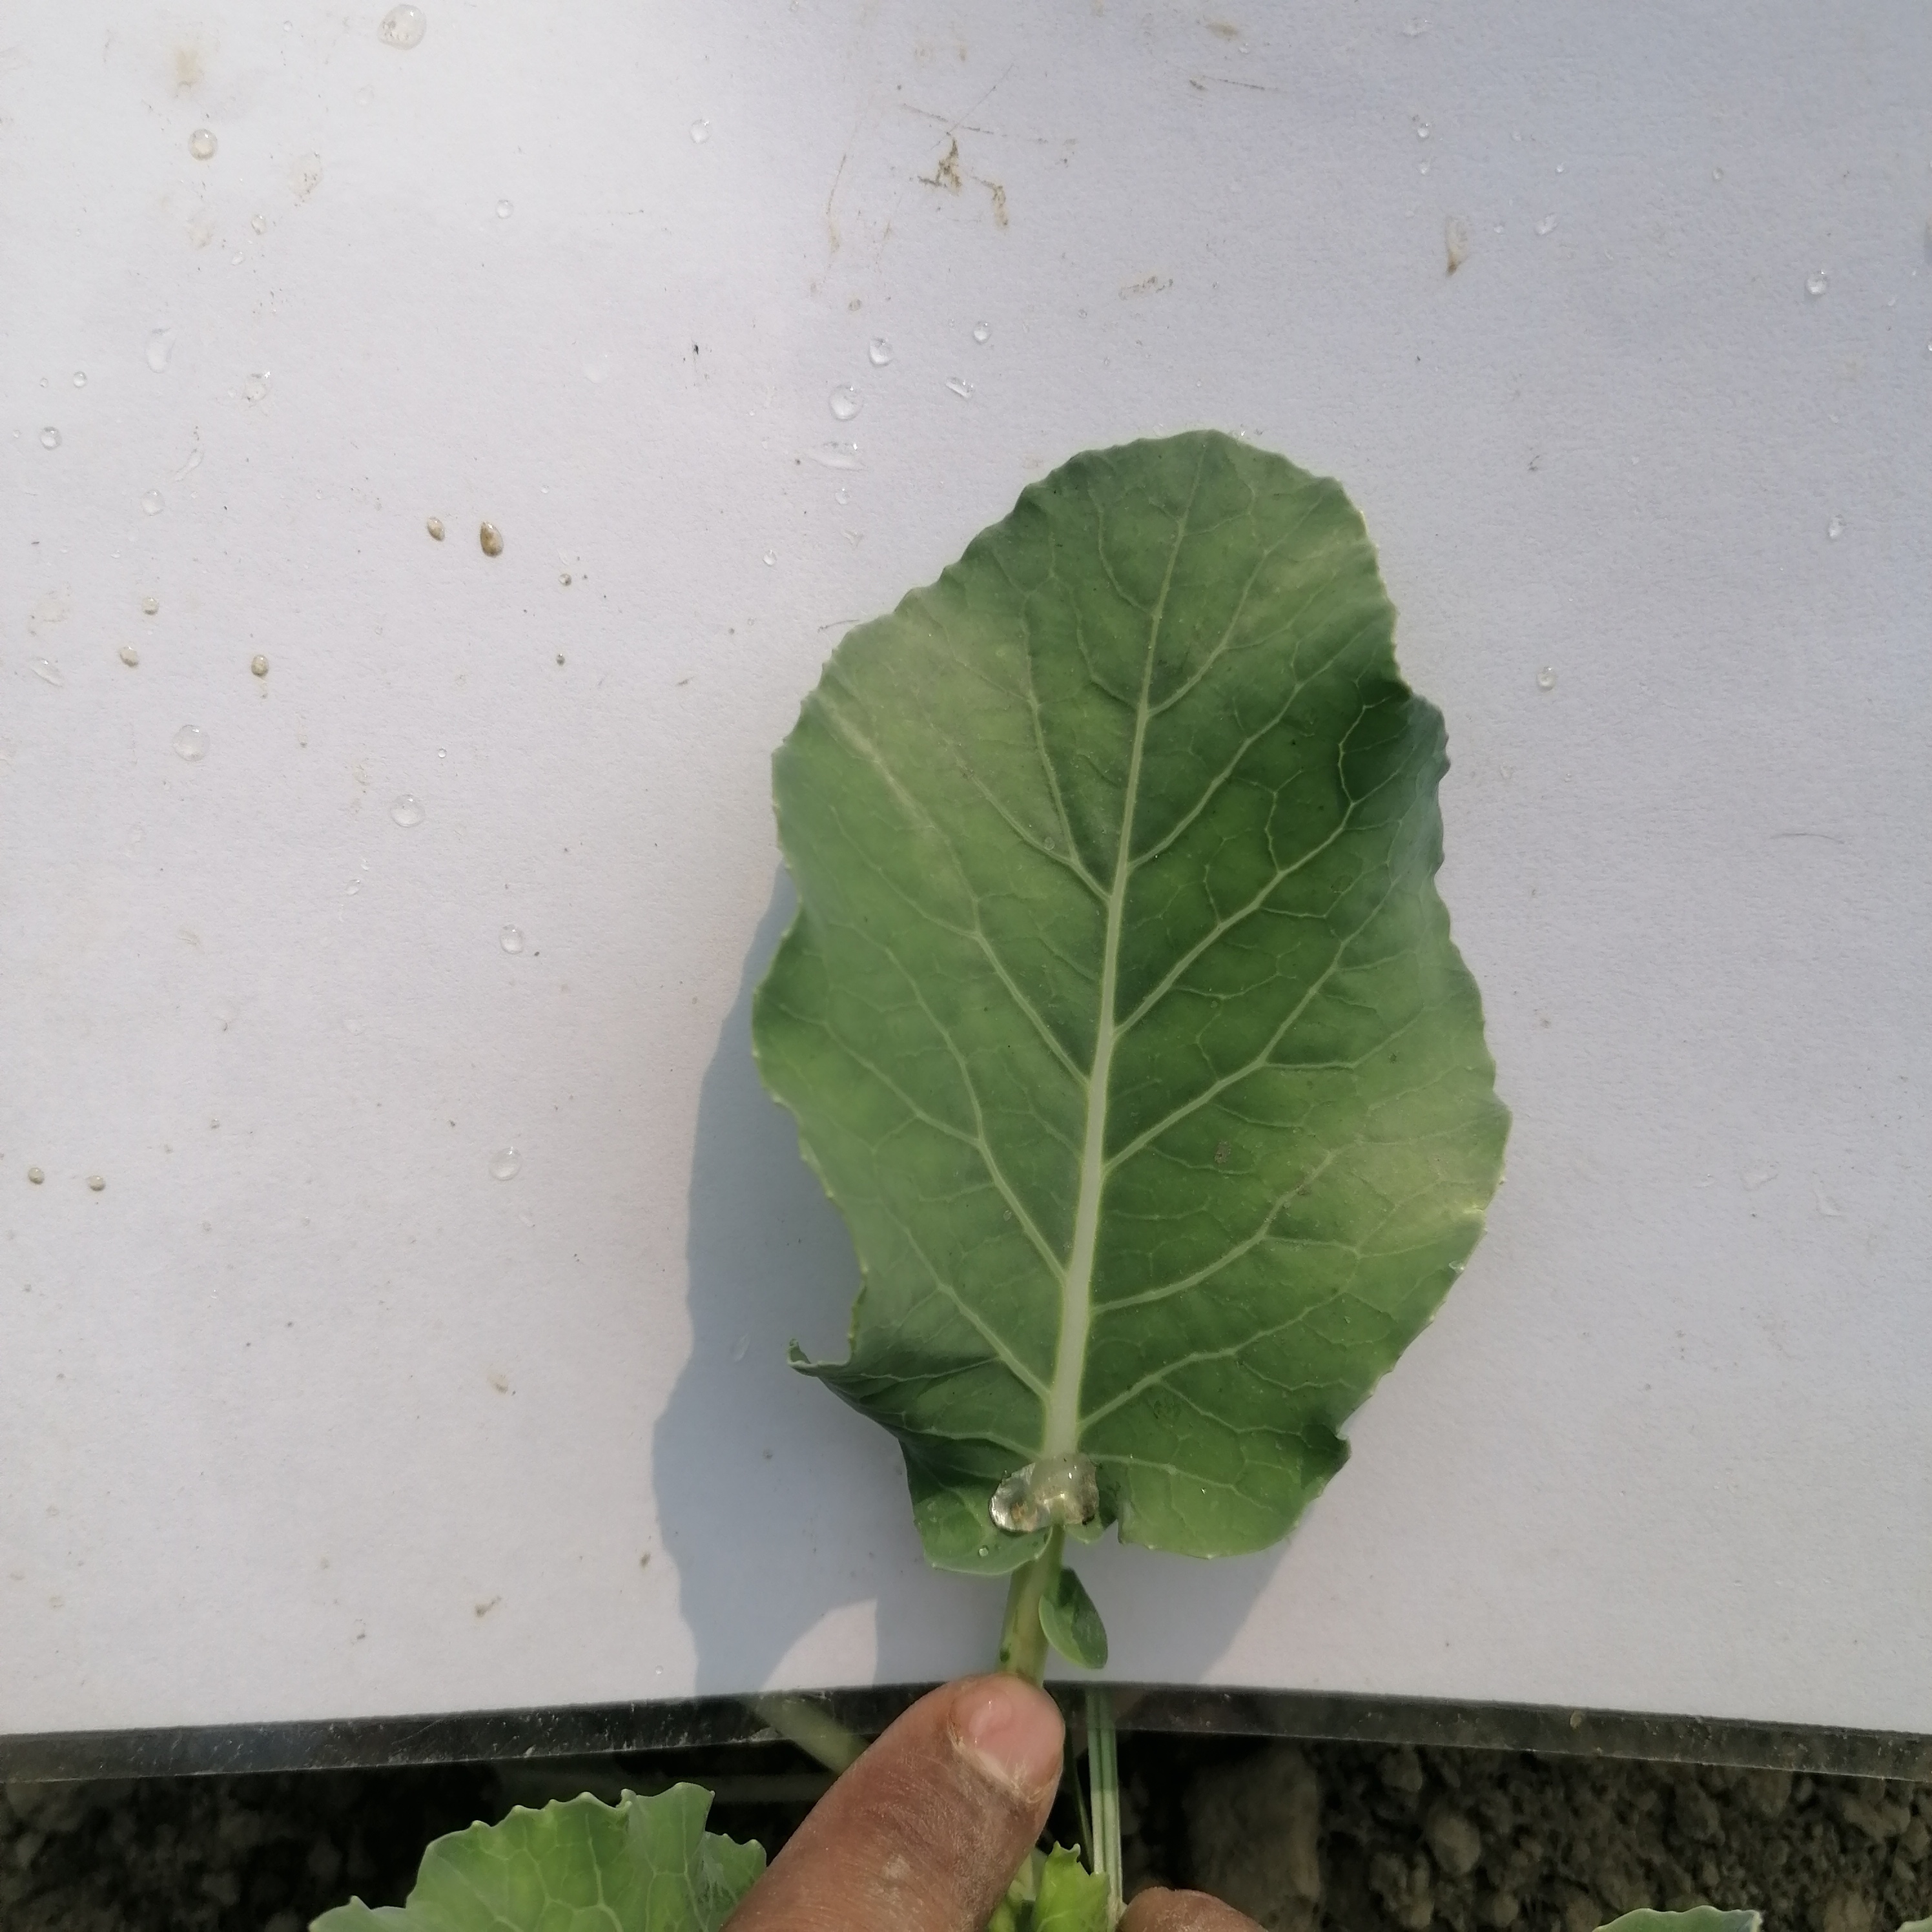
Label: Healthy